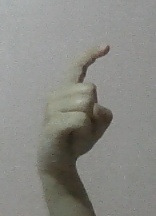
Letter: ra